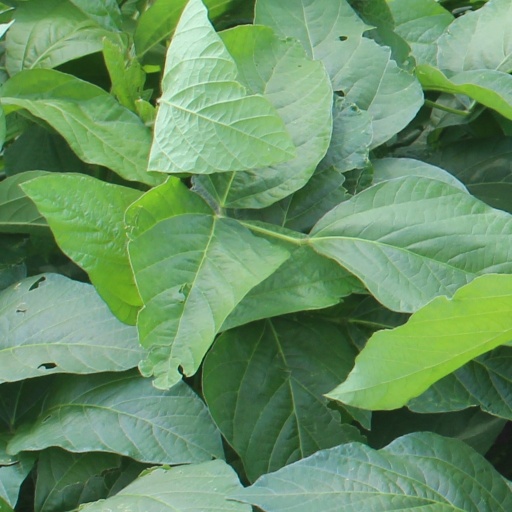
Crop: soybean